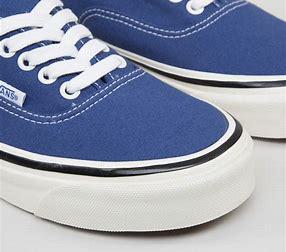
Brand: Vans
Model: Anaheim Factory Authentic 44 DX